Robert Ridgway

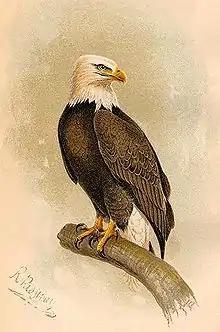
A chromolithograph of a bald eagle by Robert Ridgway, from A. K. Fisher's "The hawks and owls of the United States in their relation to agriculture" (US Dept of Agriculture, 1893)

In early June 1913, Robert Ridgway and his wife Julia ("Evvie") moved to Olney, Illinois, to reduce physical and mental stress so that he might complete "The Birds of North and Middle America", of which five of eight parts had already appeared. They built a new house on that they had purchased in 1906, and named the place Larchmound for two large larch trees growing on the property. Ridgway also acquired a tract of located in the country, to be called Bird Haven, which he developed as a private nature reserve for birds and as a nursery for cultivation of non-native plants. His skill in landscaping and tending to the grounds was such that his expertise in that area was in some demand. Bird Haven, in part, is now an Olney city park.